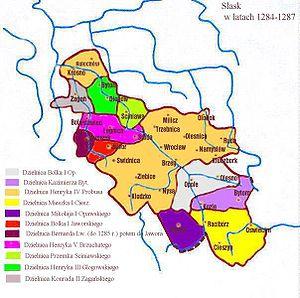
Le duché de Silésie, est un ancien duché médiéval, situé dans la région historique de Silésie, en Pologne. Wrocław en est la capitale. Le duché est levé avec le démembrement territorial du Royaume de Pologne après le décès du duc Bolesław III Bouche-Torse en 1138. À partir de l'année 1249, il se divisa en une pluralité de petites principautés. En 1327, le duché de Wrocław ainsi que la plupart des autres duchés gouvernés par la dynastie Piast de Silésie sont intégrés au Royaume de Bohême. L'acquisition est finalisée en 1335, lorsque le roi polonais Kazimierz III, par le traité de Trenčín, renonce à ses droits sur la Silésie en faveur du roi Jan Ier de Bohême.